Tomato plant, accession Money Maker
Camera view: horizontal (90 deg, fisheye); turntable rotation: 30 degrees
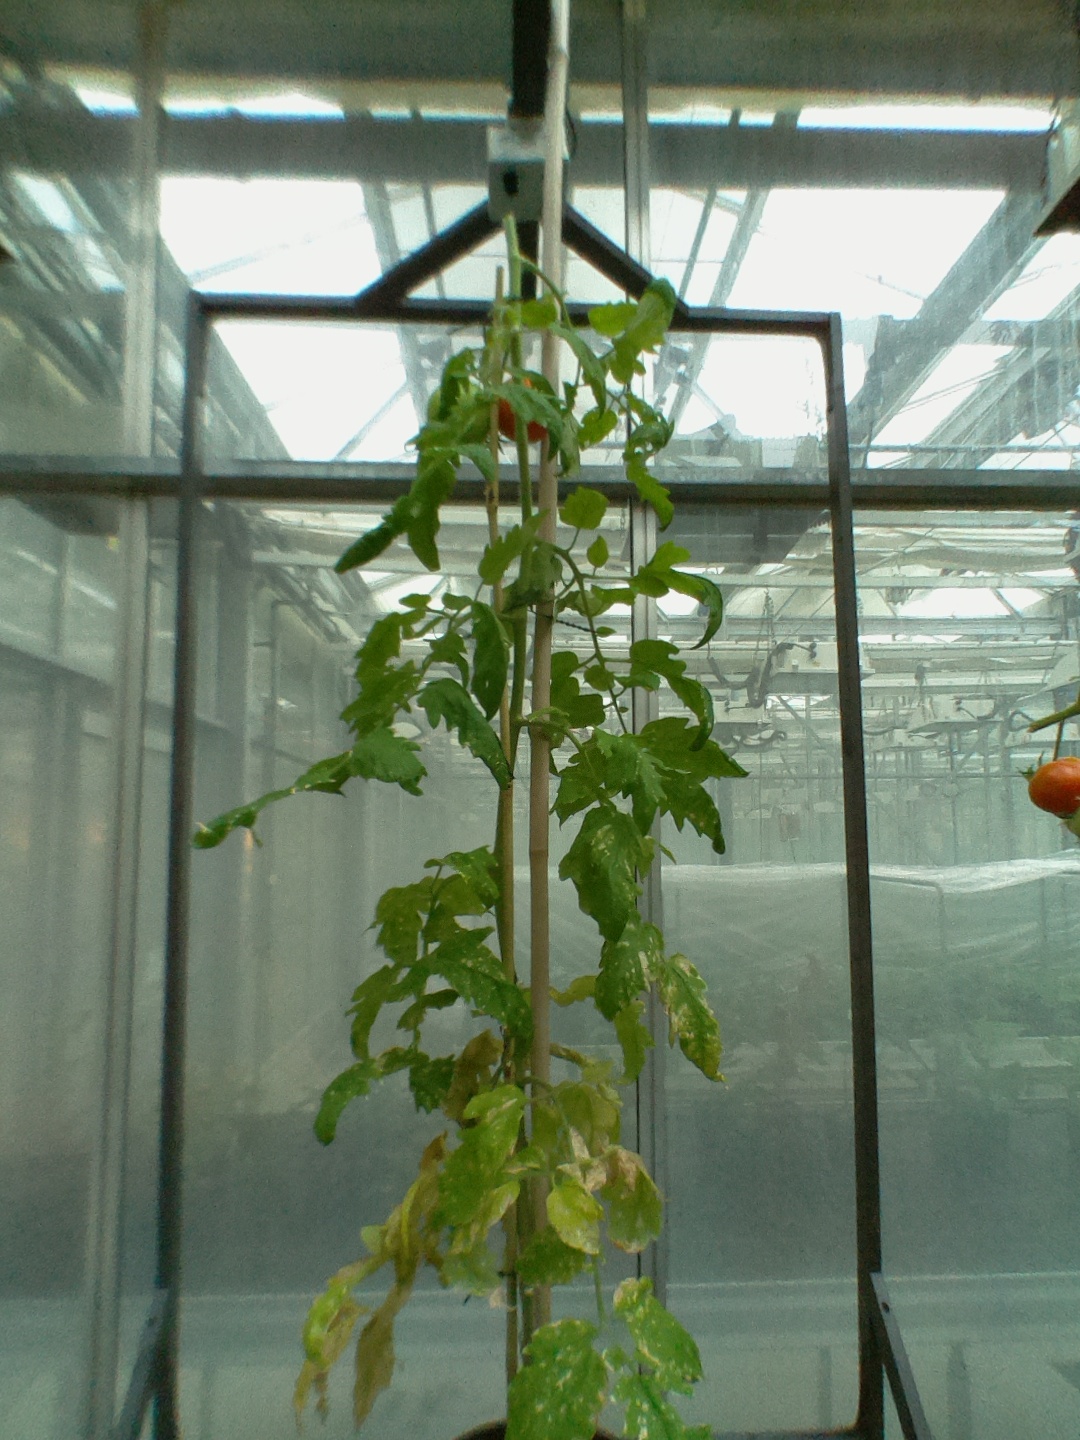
BBCH growth stage 82: 20%-30% of fruits show typical fully ripe color